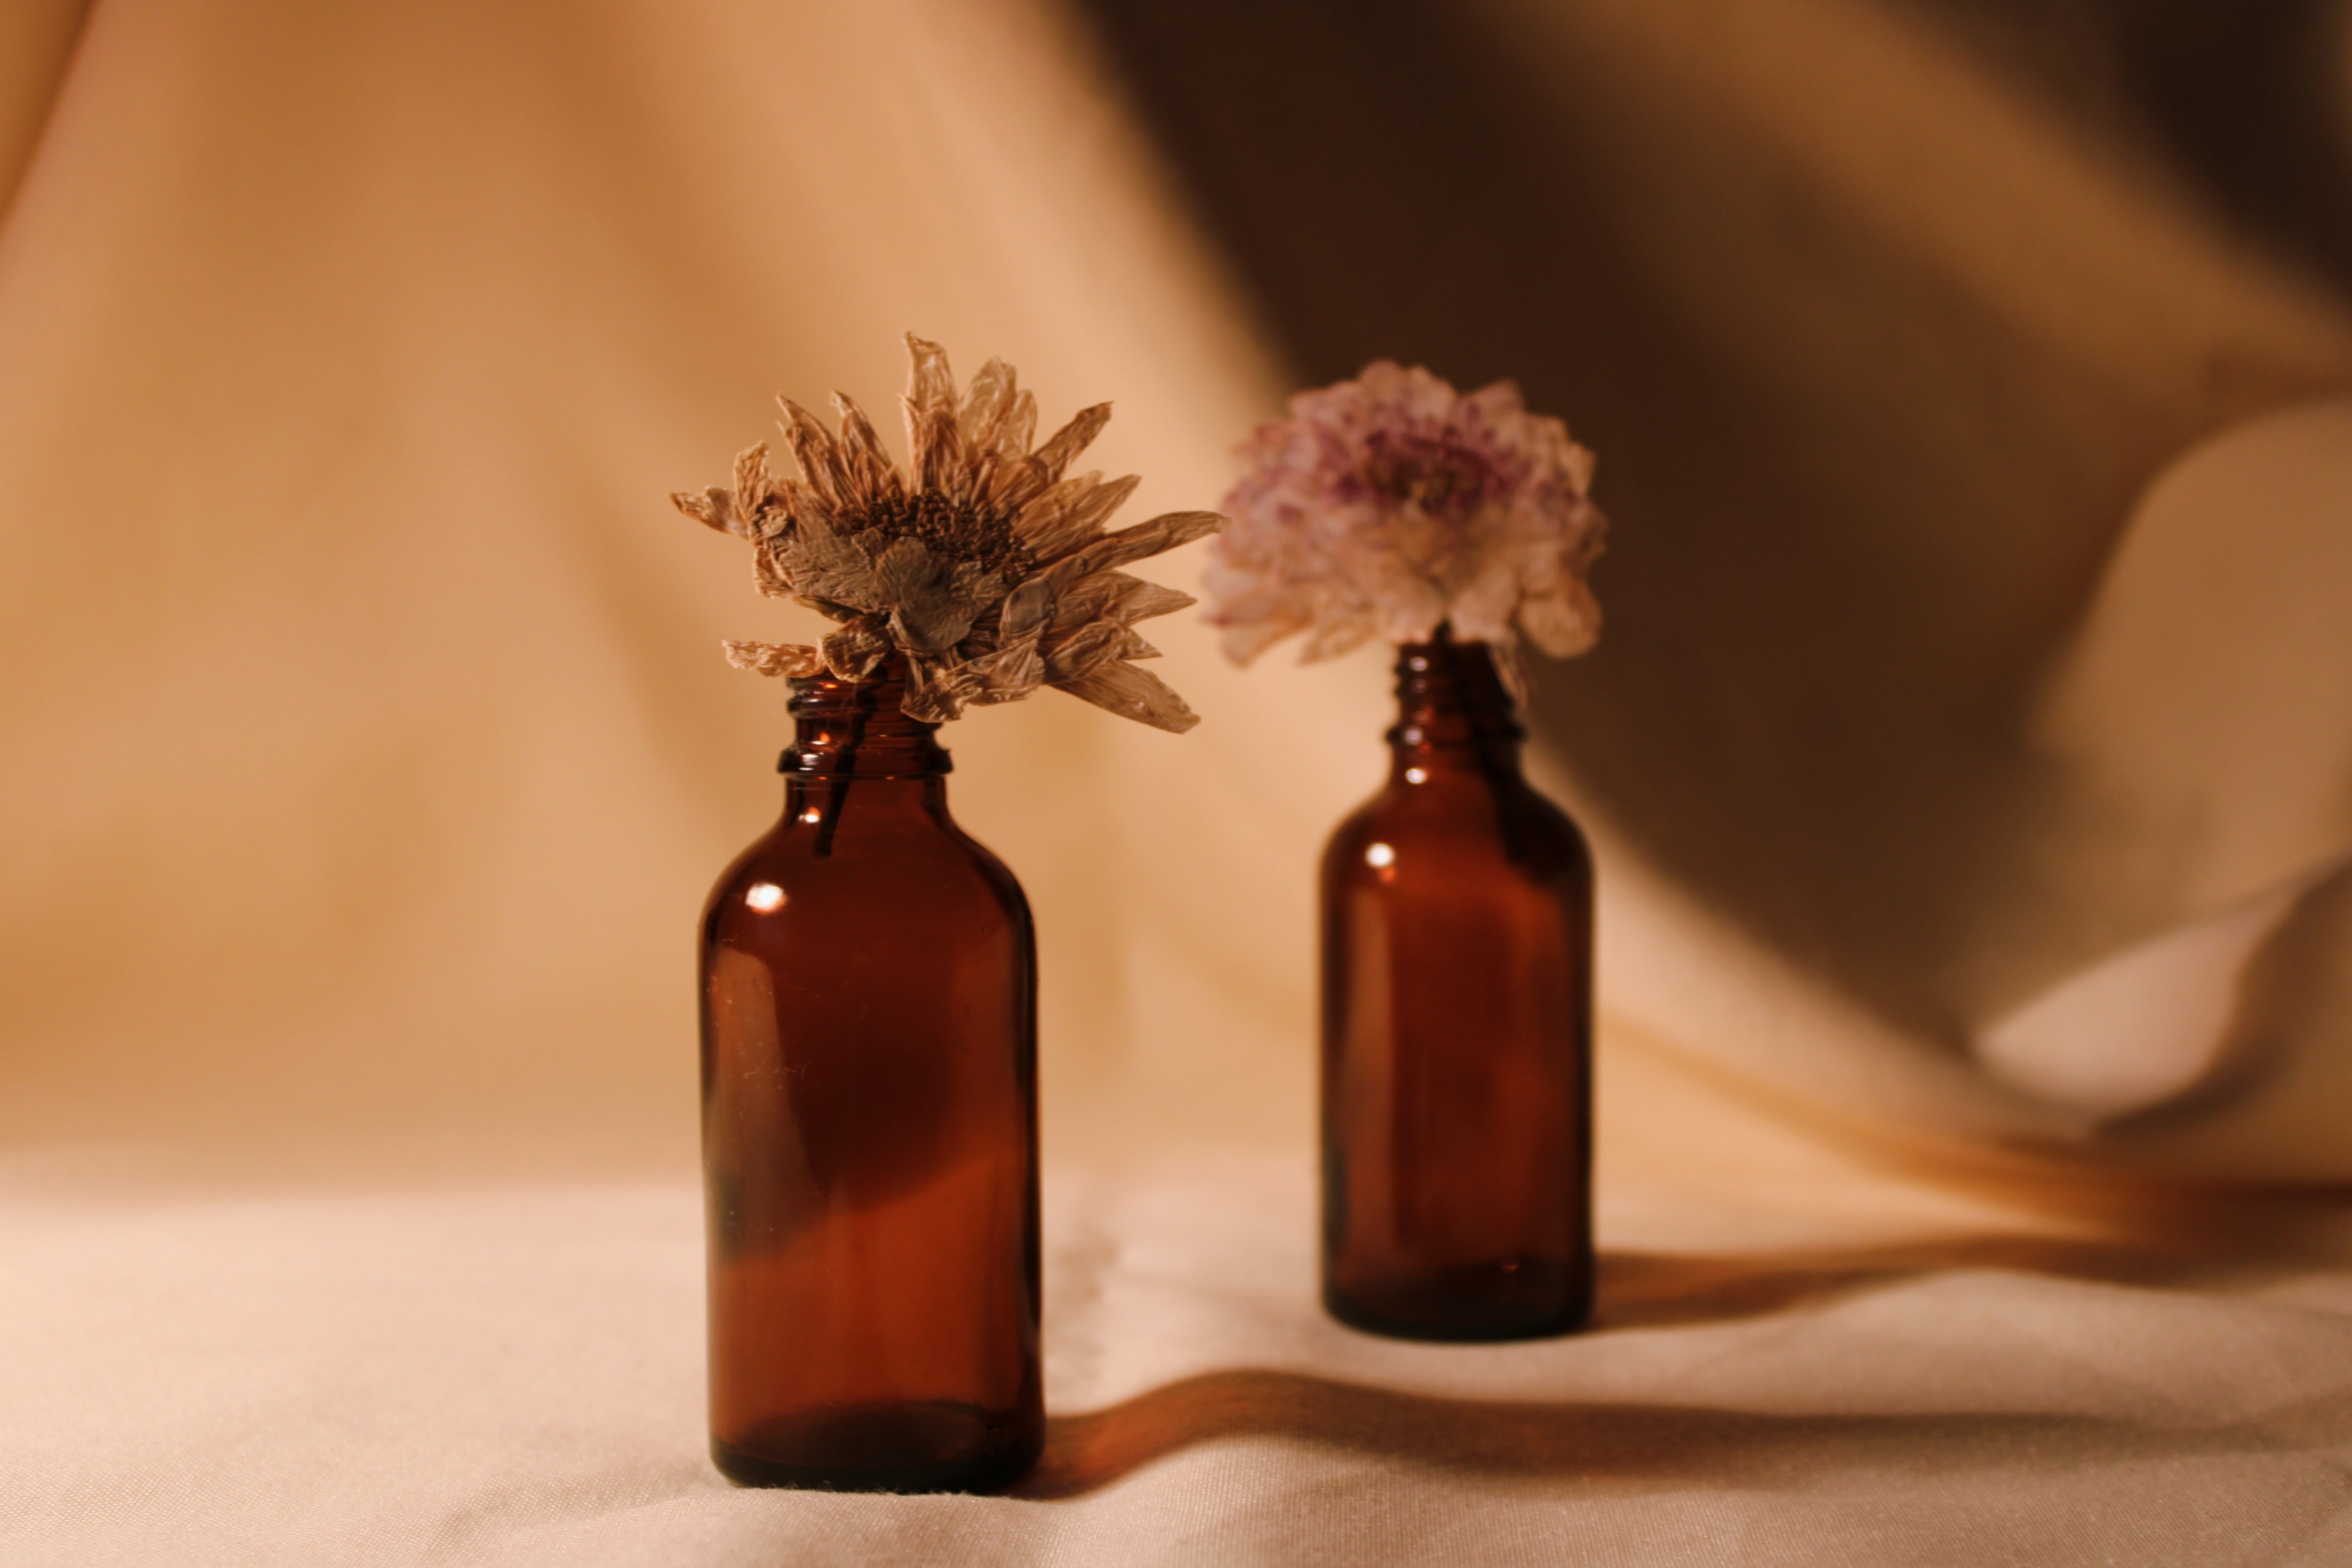
oil, flower, glasses, bottle, drinkware, plant, vase, glass bottle, petal, wood, flowerpot, barware, liquid, mason jar, drink, wine bottle, table, flower arranging, artifact, salt and pepper shakers, artificial flower, Tints and shades, alcoholic beverage, cork, bouquet, twig, glass, cut flowers, art, close up, serveware, shadow, floral design, champagne stemware, alcohol, centrepiece, room, still life photography, macro photography, still life, floristry, distilled beverage, flowering plant, pottery, Transparent material, peach, home accessories, plant stem, liqueur, ikebana, pollen, tablecloth